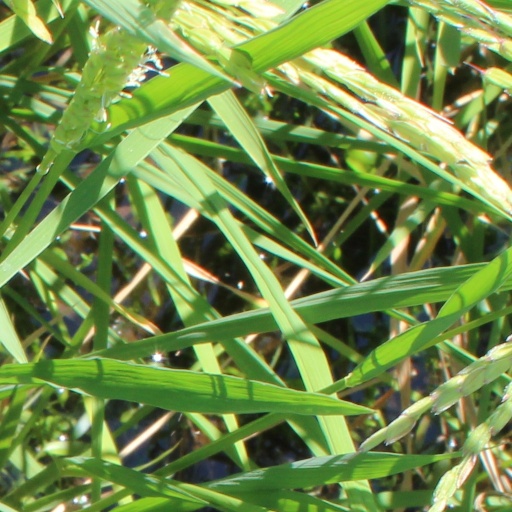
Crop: rice